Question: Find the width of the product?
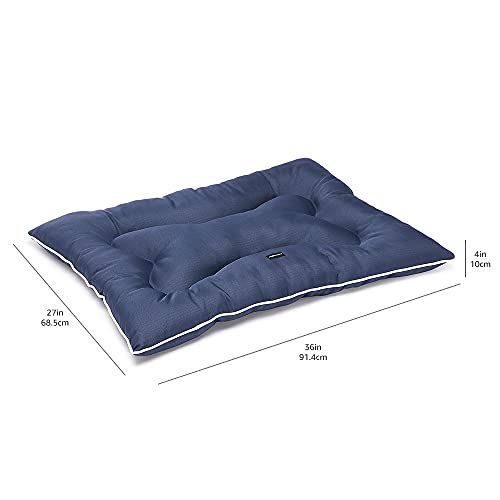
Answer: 27.0 inch